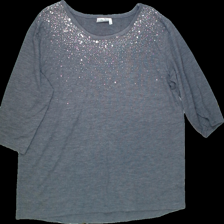
View: front
Type: Blouse
Category: Ladies
Brand: Isolde
Colors: Grey
Material: 35%cotton 65%polyester
Pattern: Glitter
Size: L
Trend: No trend
Stains: No
Price range: <50
Recommended usage: Export